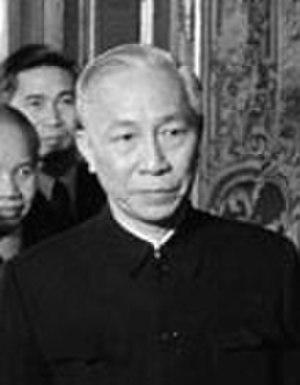
Le prix Nobel de la paix récompense « la personnalité ou la communauté ayant le plus ou le mieux contribué au rapprochement des peuples, à la suppression ou à la réduction des armées permanentes, à la réunion et à la propagation des progrès pour la paix » selon les volontés, définies par le testament, d'Alfred Nobel. Cela comprend la lutte pour la paix, les droits de l'homme, l'aide humanitaire et la liberté.
Phan Dinh Khai ou Lê Đức Thọ est un homme politique, diplomate et militaire vietnamien. Il a été, pour le compte du Nord Viêt Nam, l'un des négociateurs des accords de paix de Paris : en 1973, le comité Nobel a souhaité lui décerner le prix Nobel de la paix, conjointement avec Henry Kissinger, prix qu'il a refusé.